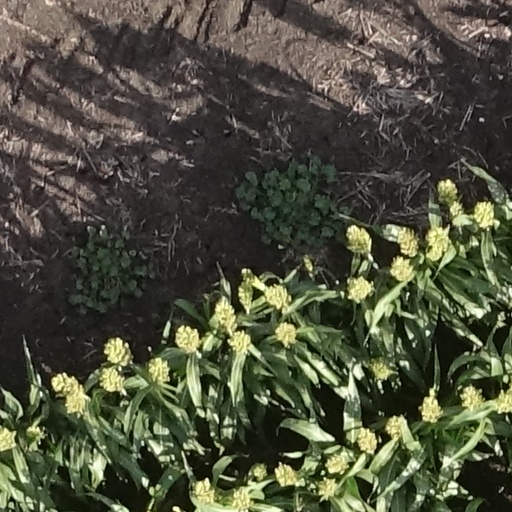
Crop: sorghum